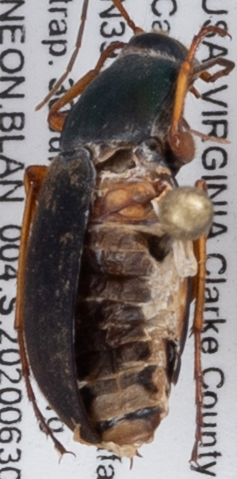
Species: Chlaenius aestivus
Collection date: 2020-06-30
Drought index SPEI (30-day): -0.09
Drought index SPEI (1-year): -0.216
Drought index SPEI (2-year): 1.69